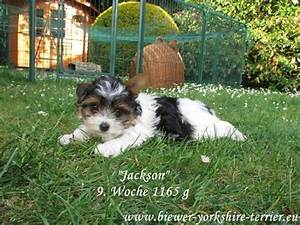
Label: cane